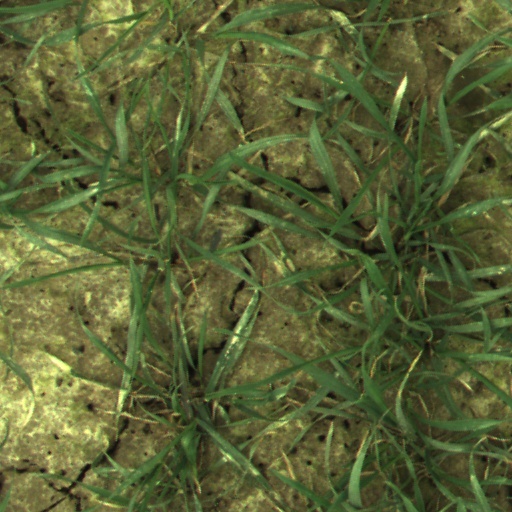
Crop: wheat